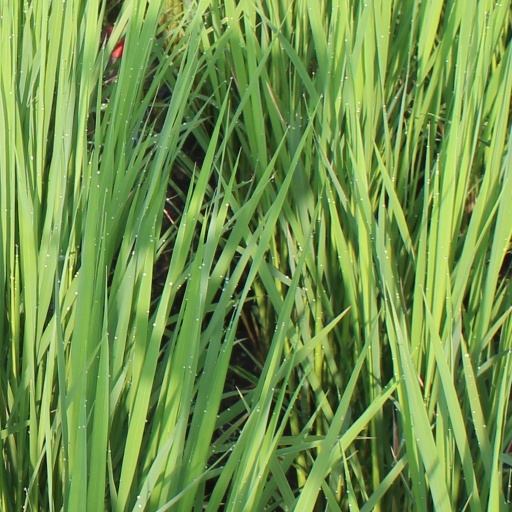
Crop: rice